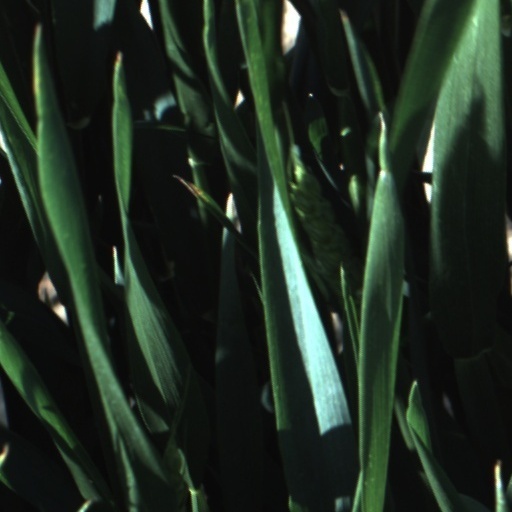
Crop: wheat